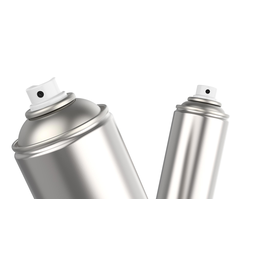
Label: metal